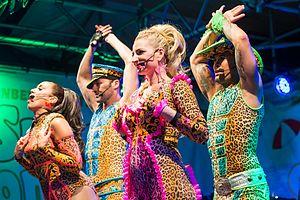
Vengaboys est un groupe néerlandais d'eurodance qui connut le succès en 1997. Leurs singles les plus connus sont Uncle John from Jamaica, We're Going to Ibiza, Boom Boom Boom Boom et We Like to Party.